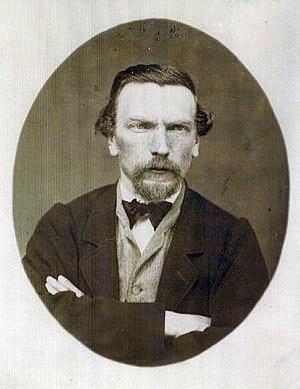
Innocent Vincent Barthélemy Charles Louis Manzetti est un scientifique et inventeur italien, originaire de la Vallée d'Aoste.